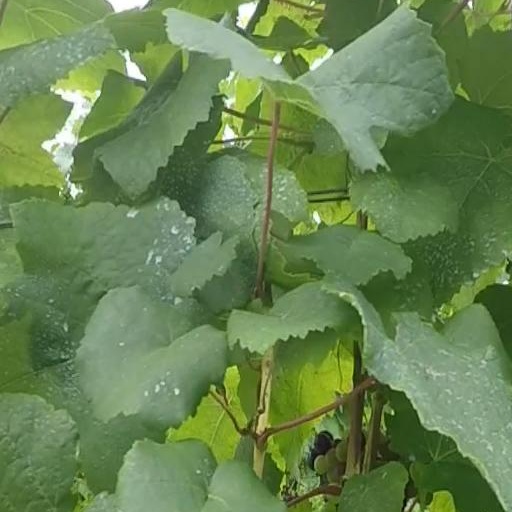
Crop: grape